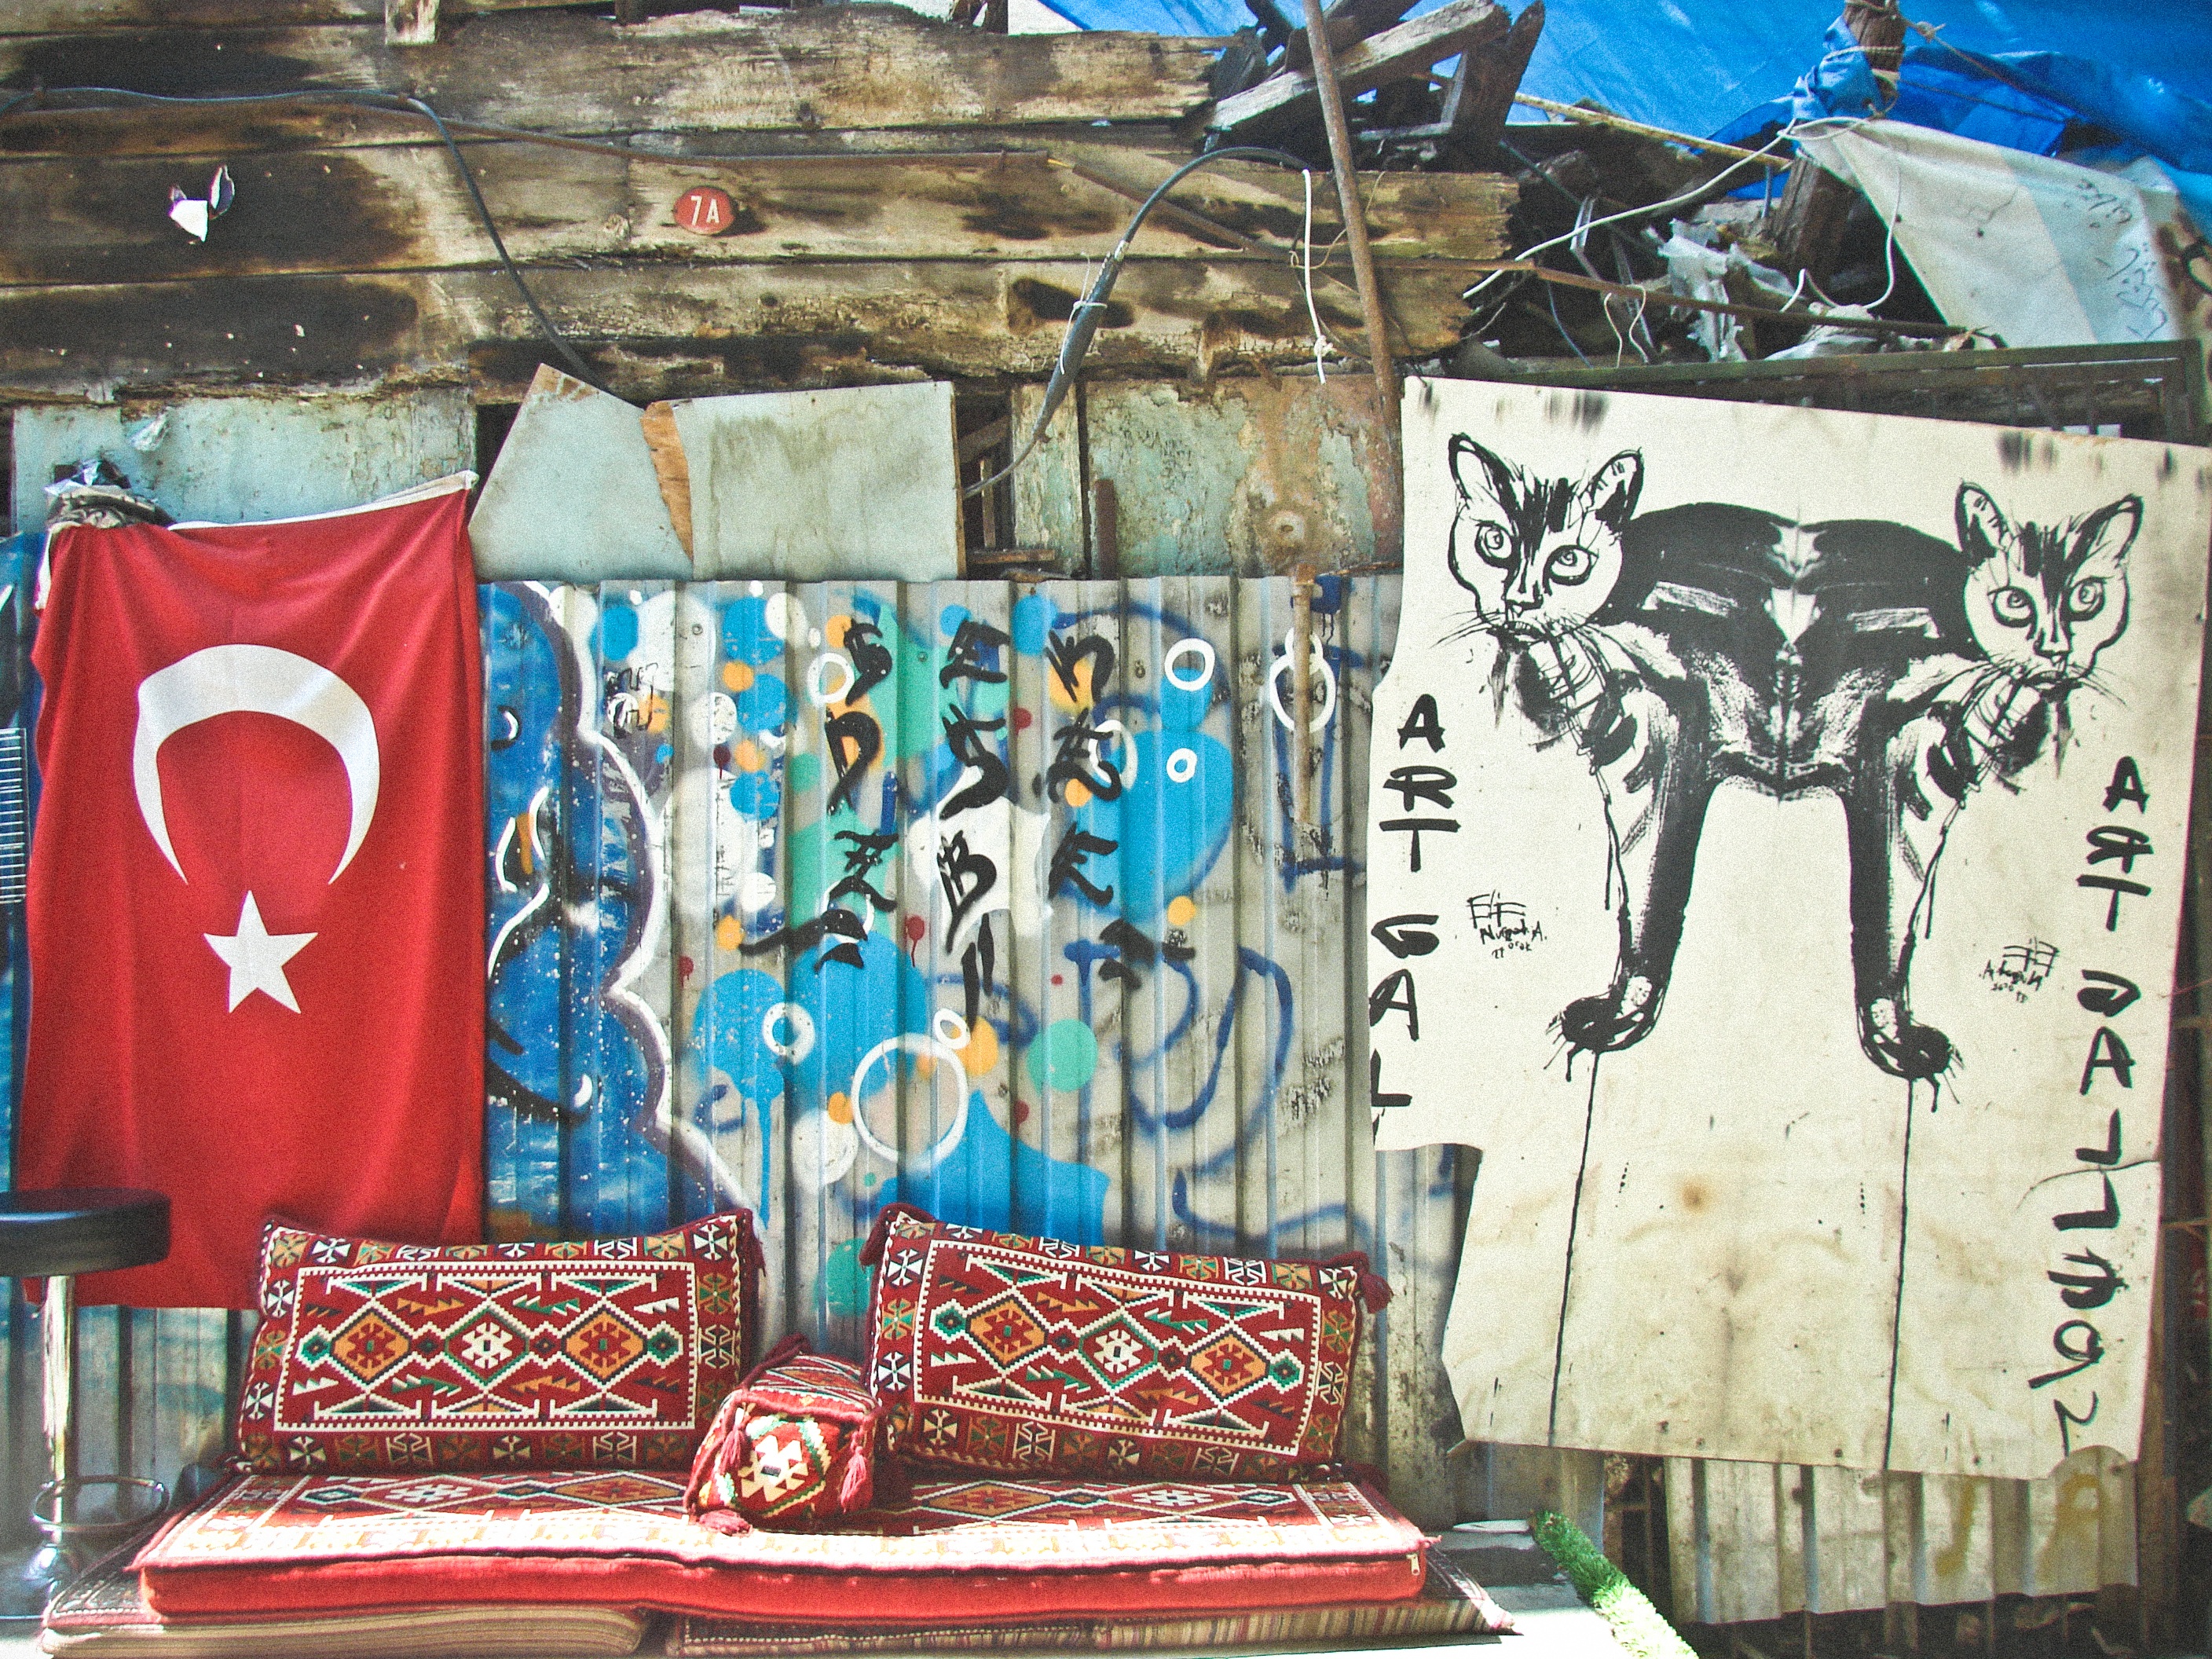
wall, shack, flag, graffiti, painting, street art, art, design, mural, moroccan, modern art